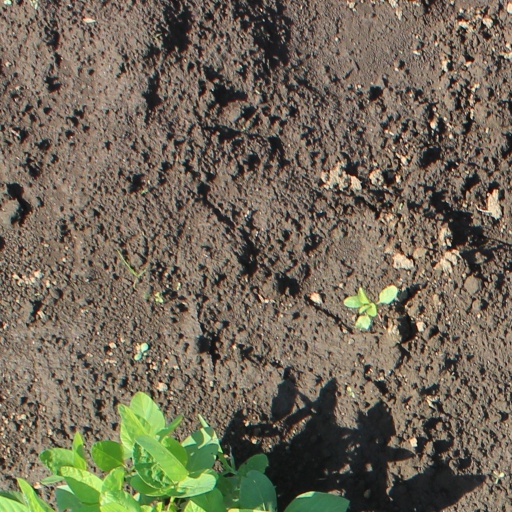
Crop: soybean